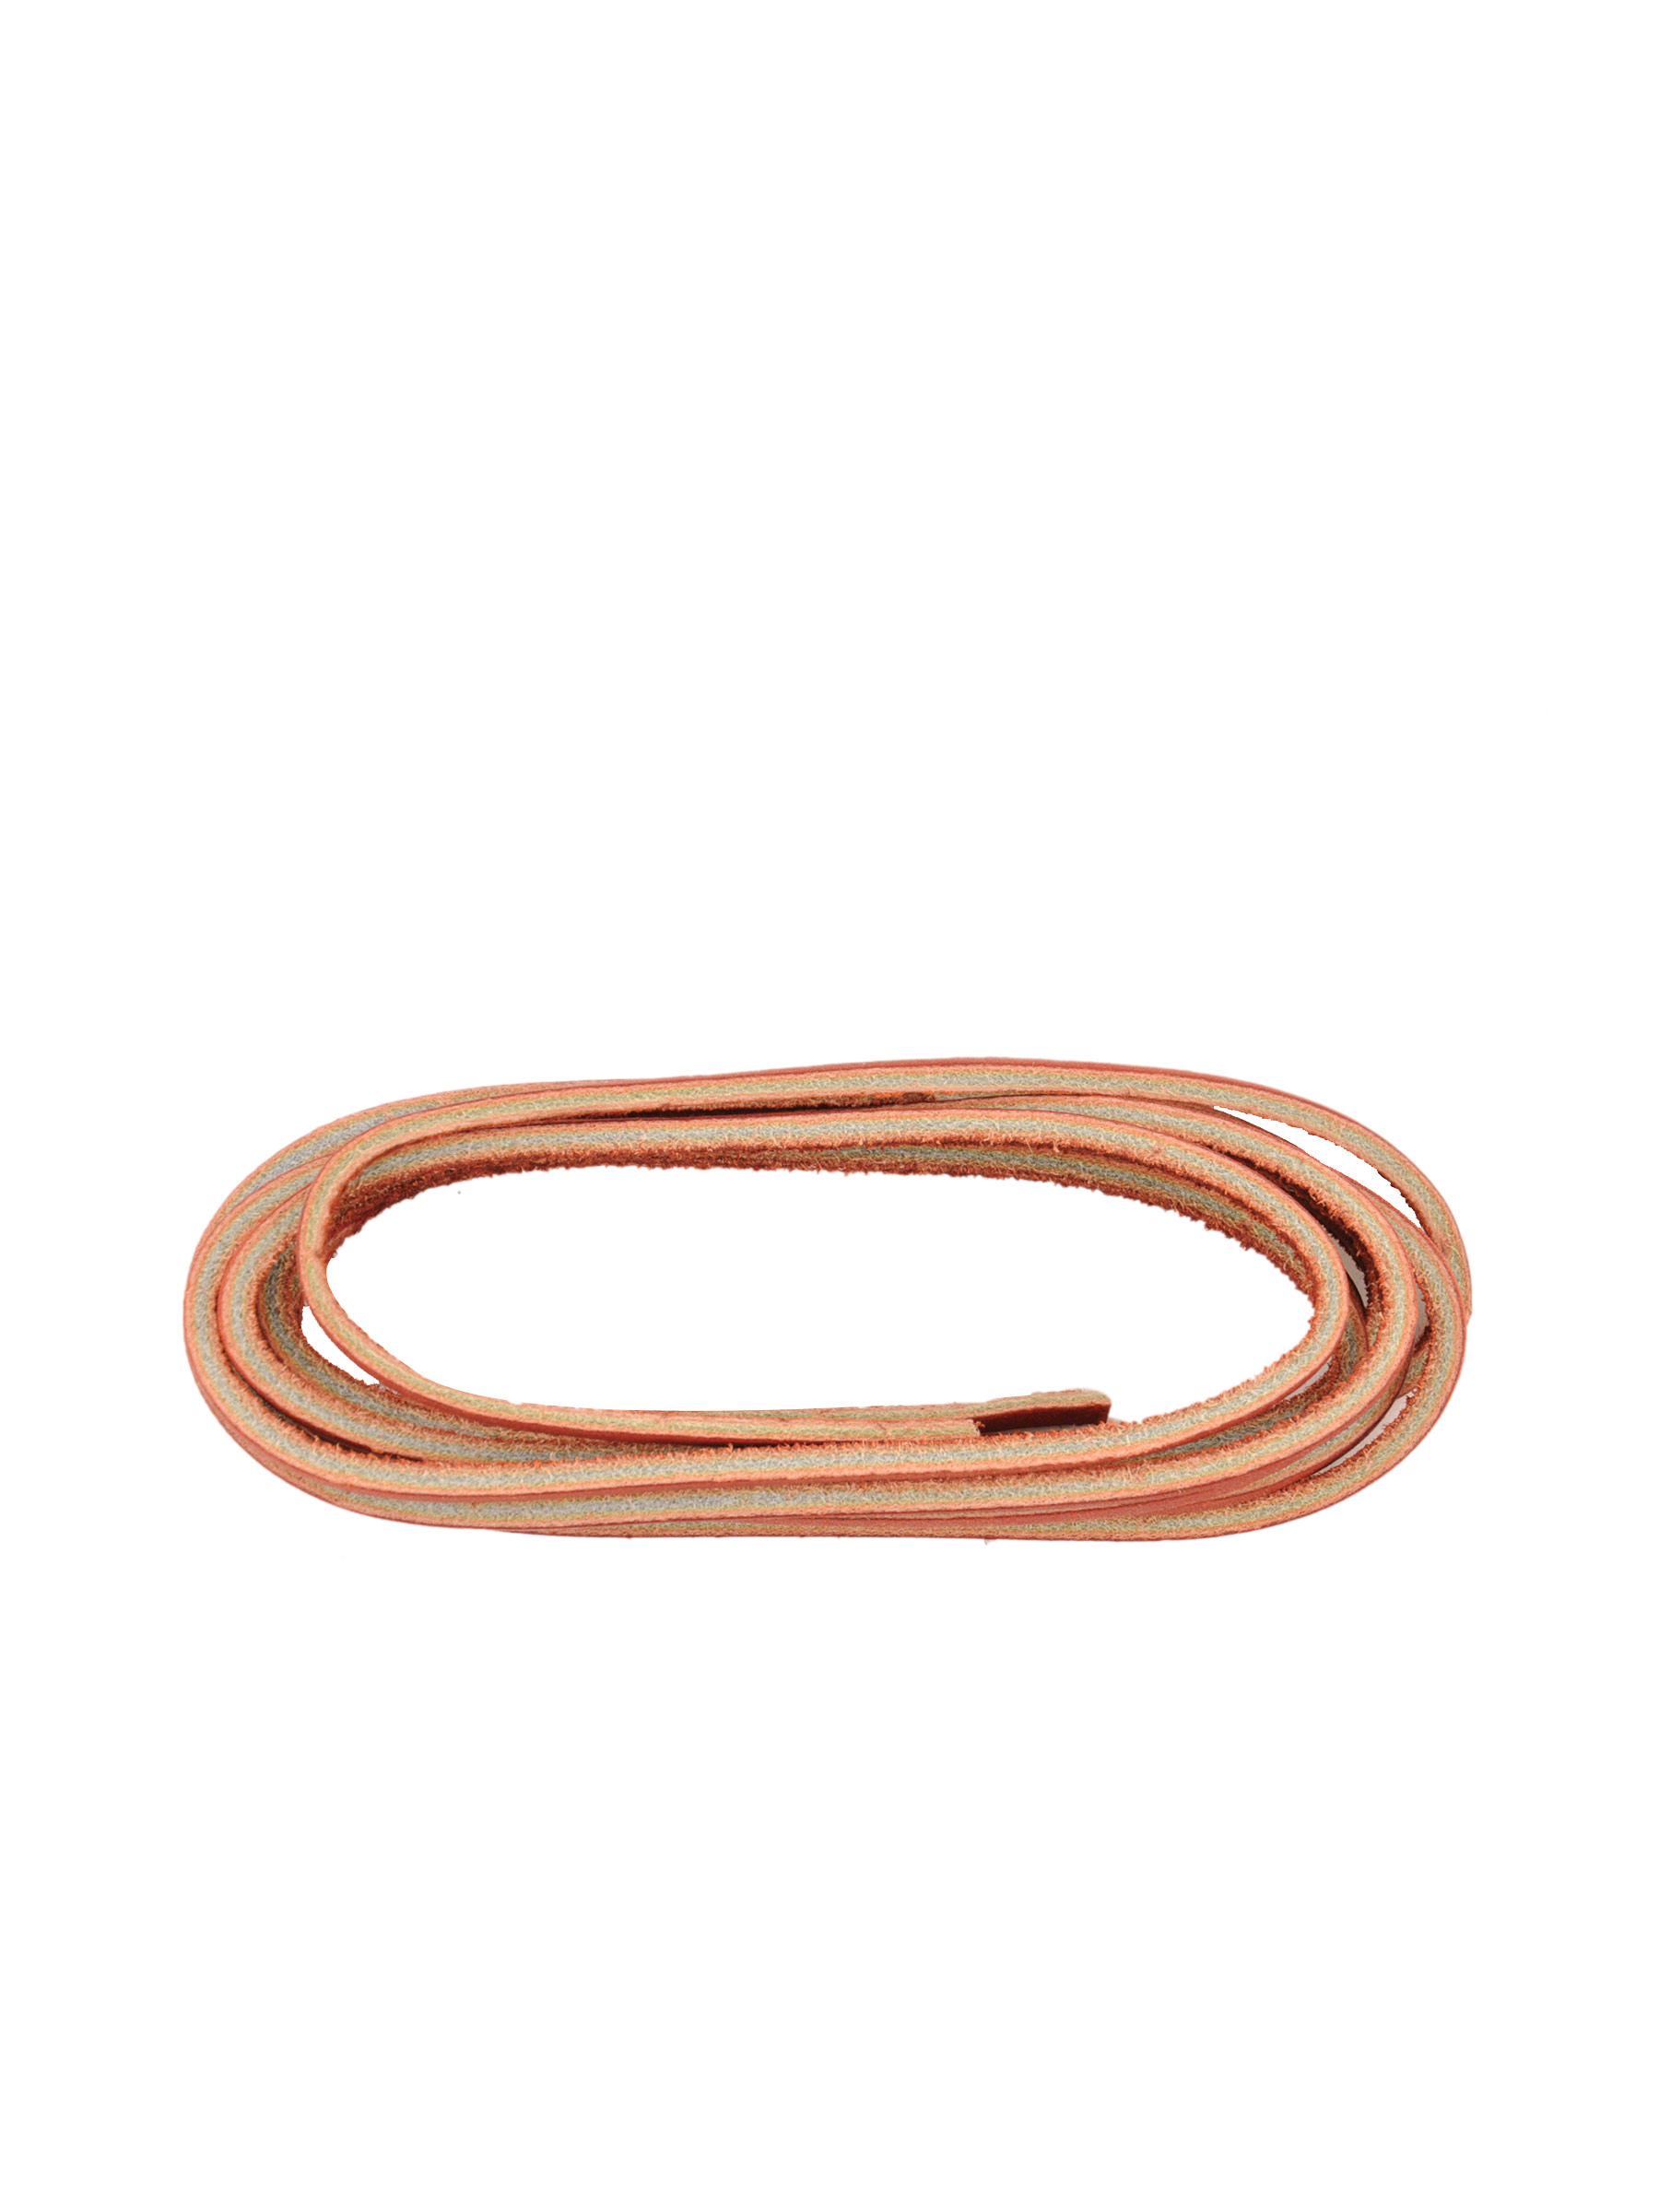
Timberland Unisex Tan Shoe Accessories
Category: Accessories / Shoe Accessories / Shoe Accessories
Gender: Unisex
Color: Tan
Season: Fall 2011
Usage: NA